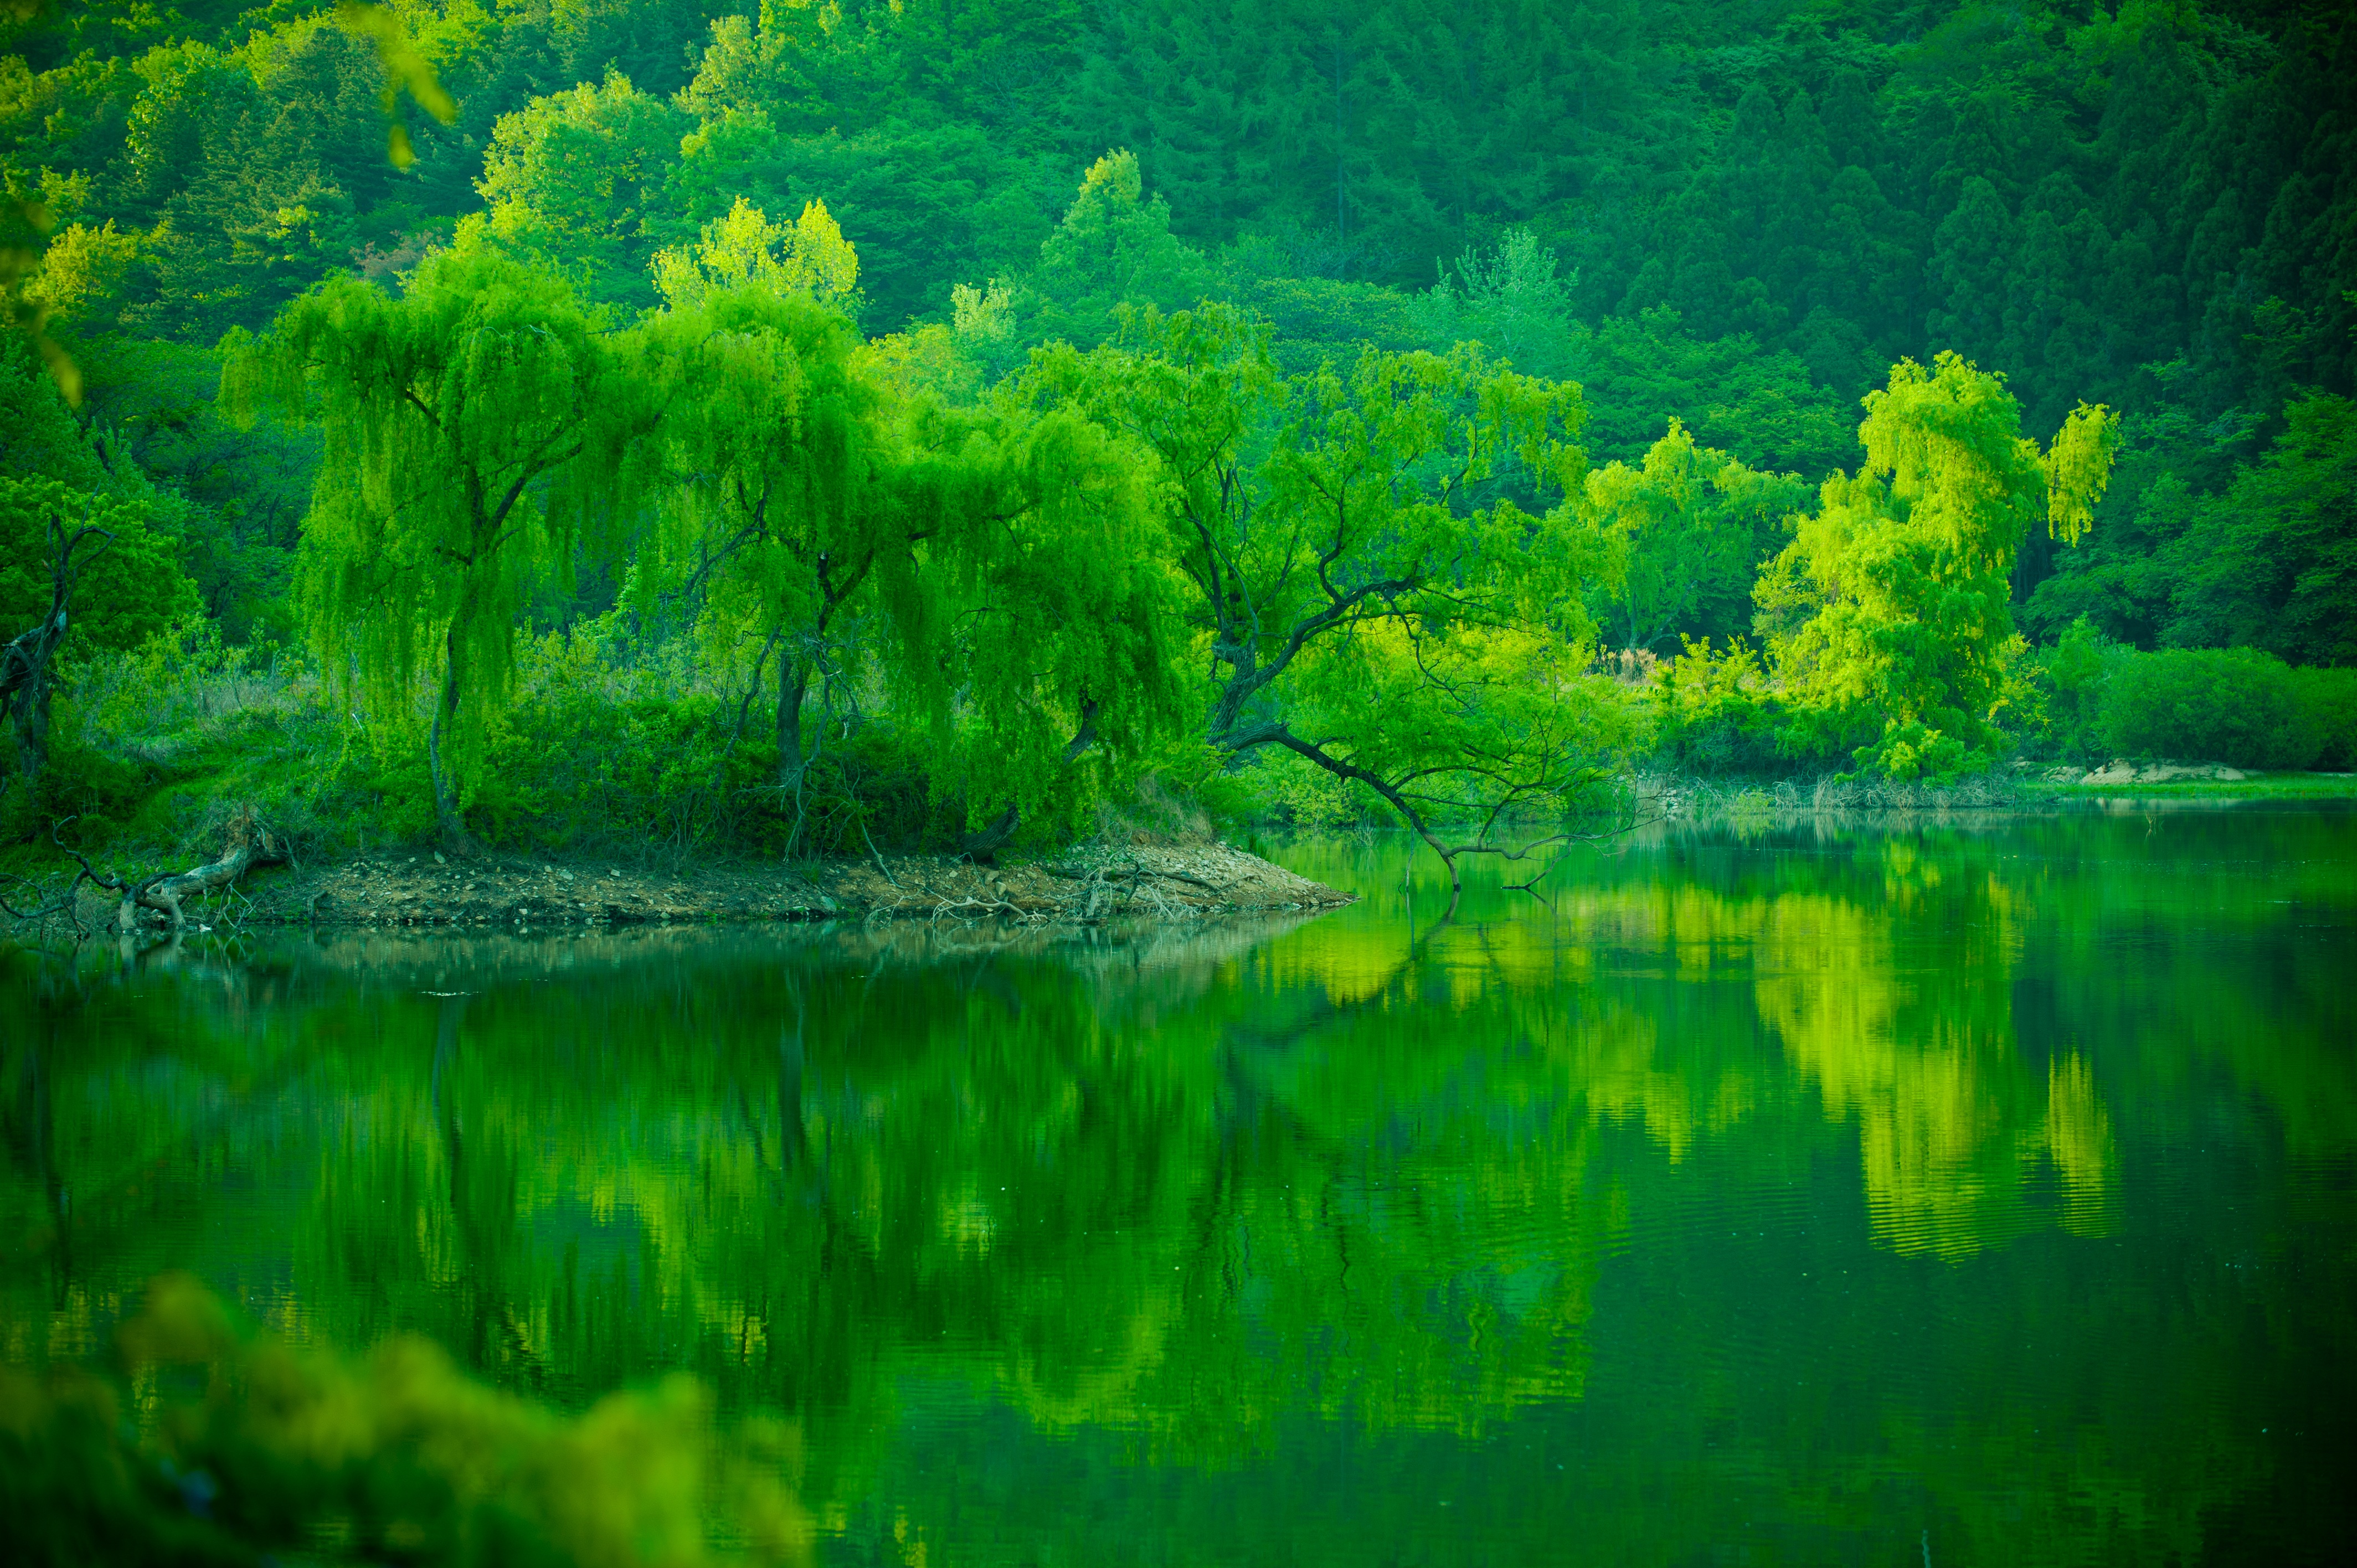
landscape, tree, water, nature, forest, plant, sunlight, leaf, flower, lake, river, pond, spring, green, reflection, scenery, reservoir, break, habitat, republic of korea, for business, natural environment, atmospheric phenomenon, computer wallpaper